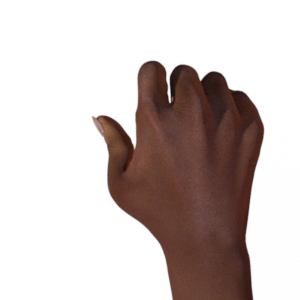
Label: rock